Thomas-Alexandre Dumas

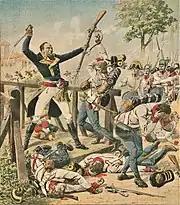
"Un héros de l'épopée - Le général Dumas au pont de Clausen"; Dumas depicted at Clausen cutting down Hungarian troops

Following the 16 January fighting, Dumas felt insulted by the description of his actions in a battle report by General Berthier, Bonaparte's aide-de-camp, and wrote a letter to Napoleon cursing Berthier. Dumas was subsequently omitted from mention in Napoleon's battle report to the Directory, France's government at the time. He was then given a command well beneath his rank, leading a subdivision under General Masséna, despite a petition from Dumas's troops attesting to his valour. Under General Masséna in February 1797, Dumas helped French troops push the Austrians northward, capturing thousands. It was in this period that Austrian troops began calling him the "der schwarze Teufel" ("Black Devil", or "Diable Noir" in French).